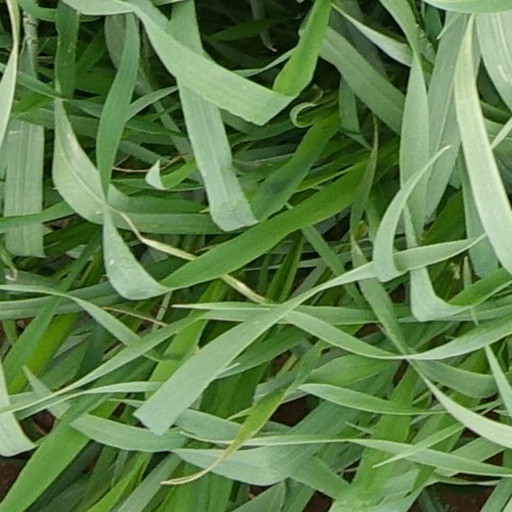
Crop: wheat